Sky position (RA, Dec in degrees): 226.85, 4.844
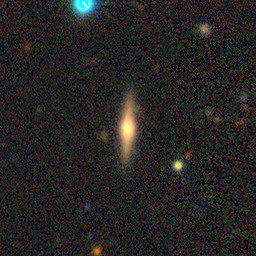
Galaxy morphology: Edge-on Galaxies with Bulge